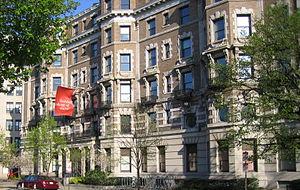
Façade de l’école Berklee College of Music, à Boston, États-Unis.
Fenway-Kenmore est un quartier de Boston, dans le Massachusetts, au nord-est des États-Unis. Bien qu'il soit considéré comme un quartier administratif, il est composé de nombreuses sections distinctes qui sont presque toujours qualifiés de Fenway, Kenmore Square ou Kenmore. En outre, le quartier de Fenway est divisé en deux sous-quartiers communément appelés East Fenway/Symphony et West Fenway.
Le Berklee College of Music est une école de musique de Boston, aux États-Unis.